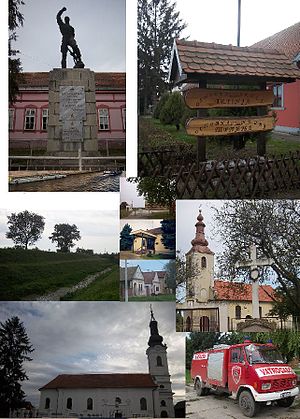
Trpinja
Trpinja er en landsby i det østlige Kroatien. I 2011 havde byen 1.537 indbyggere.